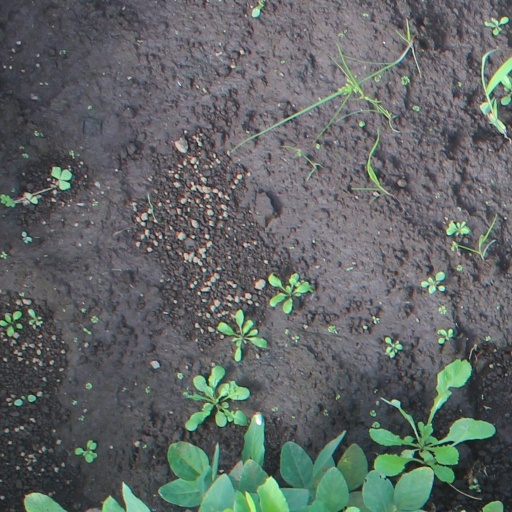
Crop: soybean